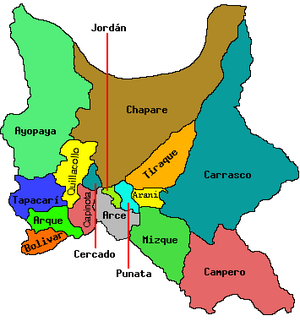
Cochabamba (departement) / Provinser i departementet Cochabamba
Cochabamba er et departement i Bolivia. Departementet er opdelt i 16 provinser. Cochabamba har et areal på 55.631 km² og en befolkning på 1.758.143. Departementets administrative centrum er byen Cochabamba.